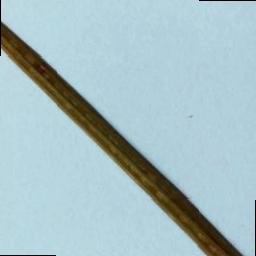
Label: Rice___Leaf_Blast